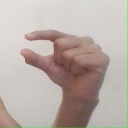
अक्षर: ग